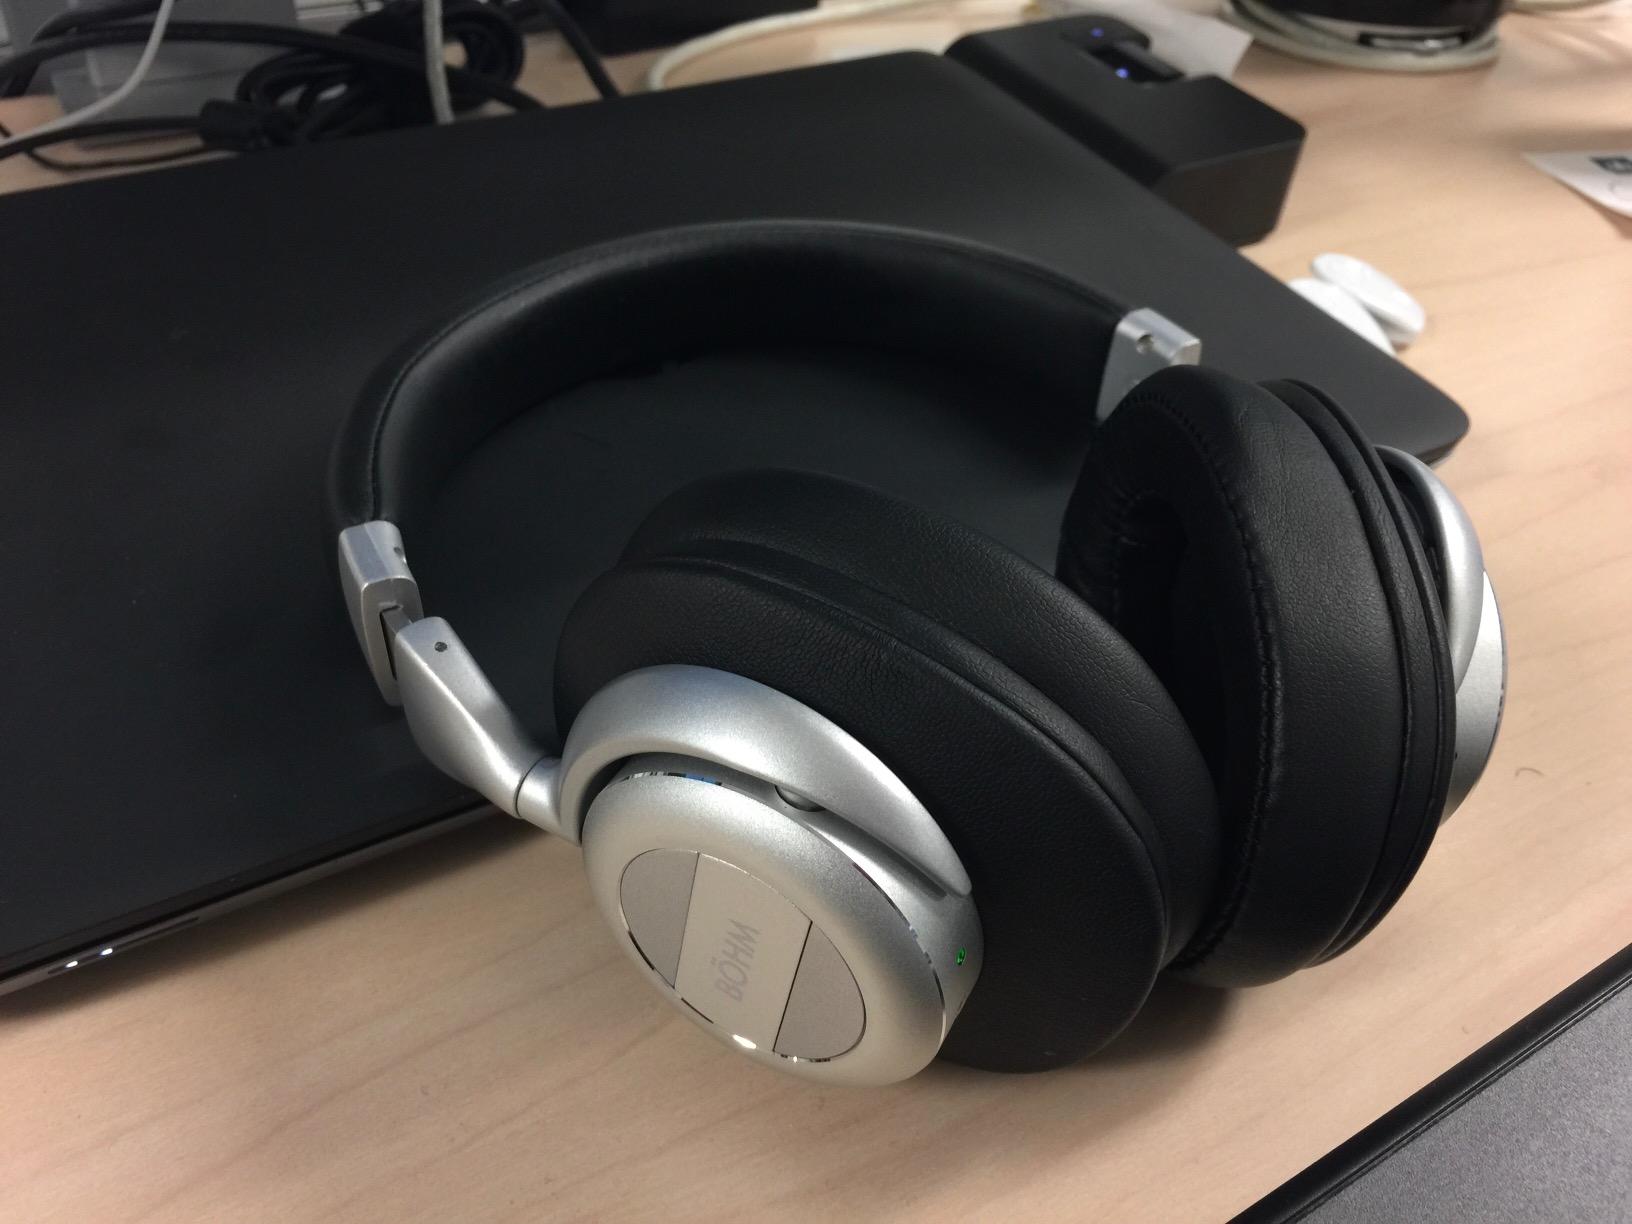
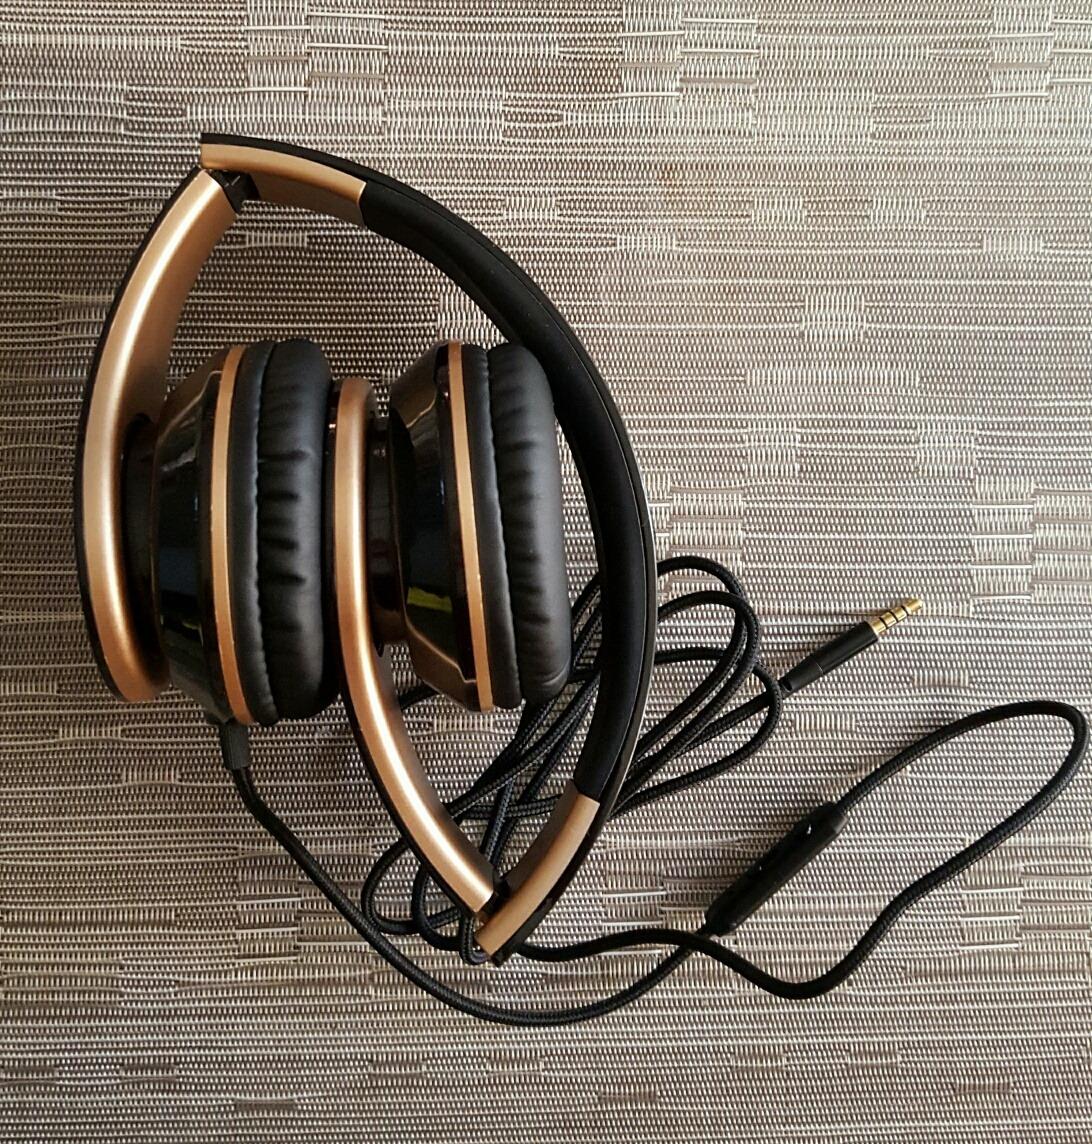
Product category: headphones
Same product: no